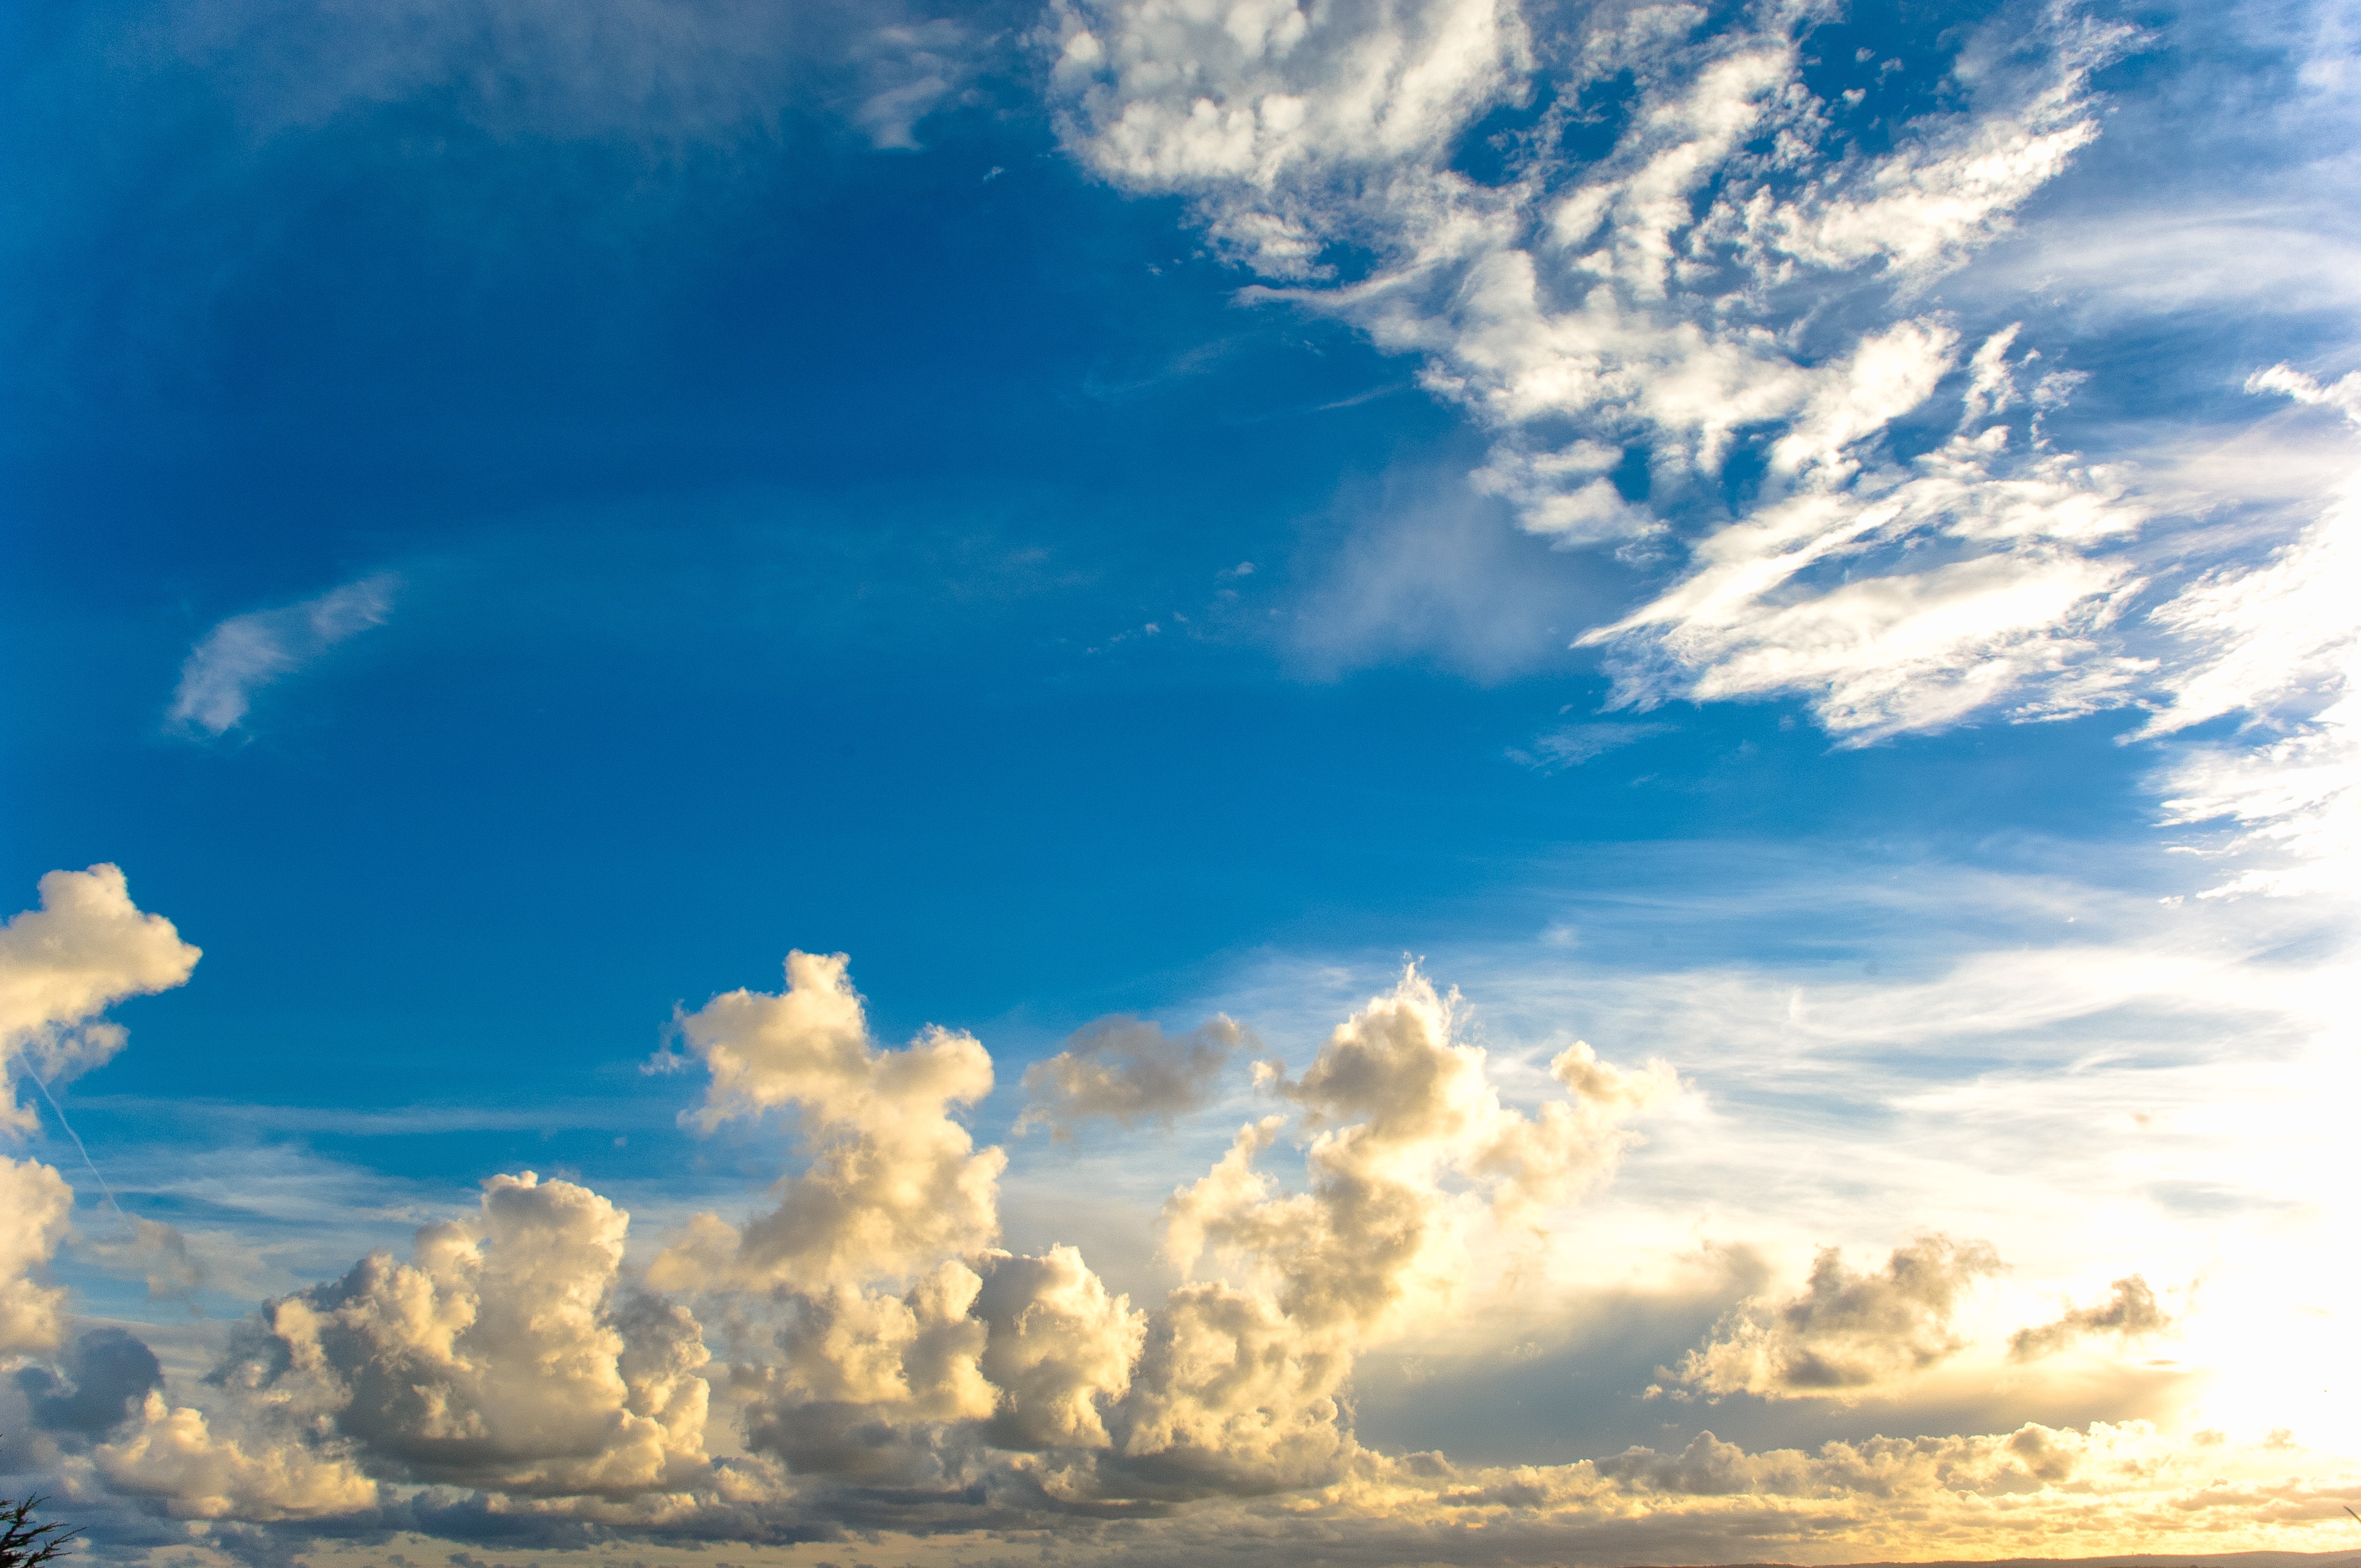
sea, horizon, cloud, sky, sun, sunrise, sunset, sunlight, cloudy, morning, dawn, atmosphere, dusk, daytime, cumulus, clouds, dramatic, skyscape, afterglow, meteorological phenomenon, red sky at morning